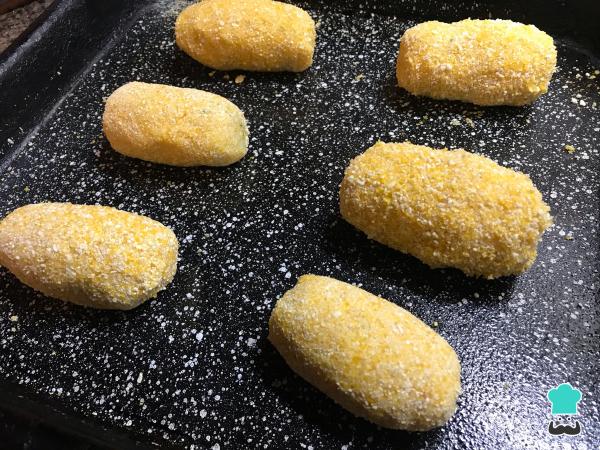
Dispón las croquetas en una asadera con rocío vegetal o 1 cucharadita de aceite desparramada o con la servilleta. Cocínalas en el horno fuerte precalentado aproximadamente 12 minutos. ¡Ya casi están listas las croquetas de puré de patata al horno!